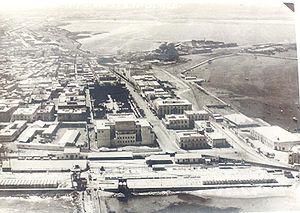
Benghazi est une ville de la Cyrénaïque, en Libye, chef lieu du district homonyme. Sa population est de 631 555 habitants pour une agglomération de 1 180 000 habitants. Il s'agit donc de la deuxième ville de Libye après la capitale Tripoli.